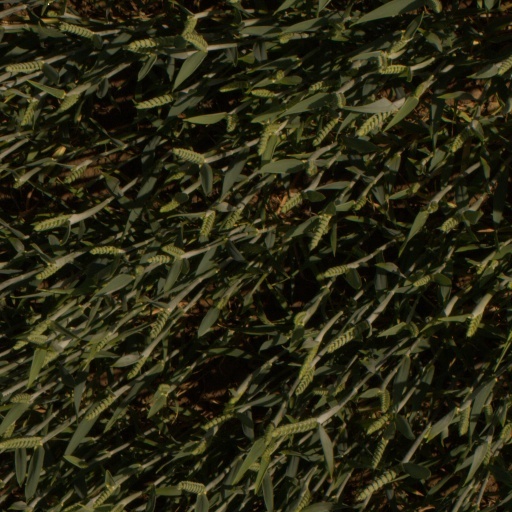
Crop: wheat